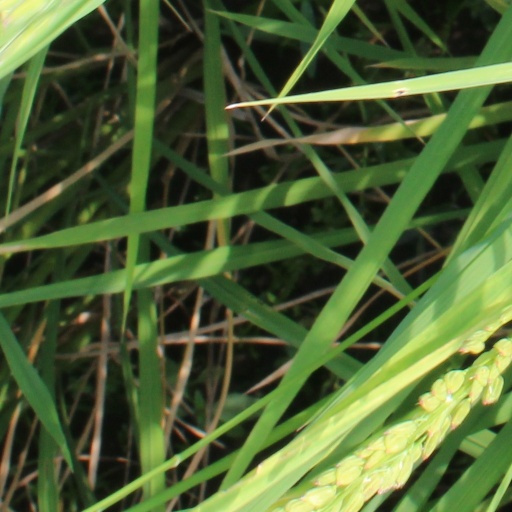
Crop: rice